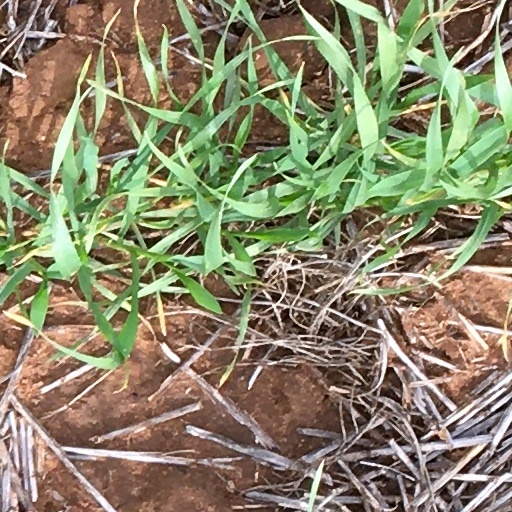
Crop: wheat